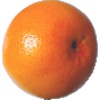
Label: Grapefruit Pink 1